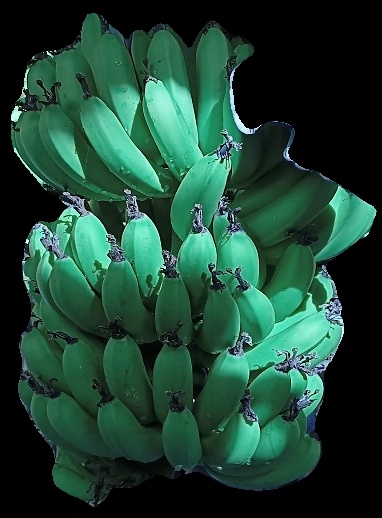
Variety: pachbale
Grade: grade1